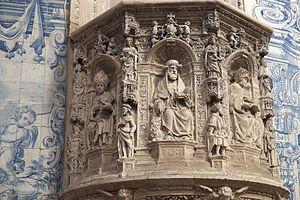
Nicolas de Chantereine était un sculpteur d'origine française qui a travaillé une grande partie de sa vie au Portugal entre 1517 et 1551. Il doit sa célébrité à son travail sur certaines des œuvres majeures de l'architecture portugaise.